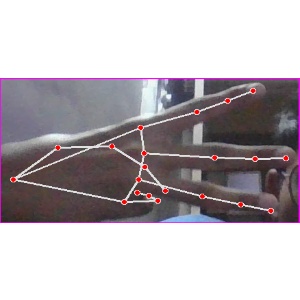
अक्षर: भ